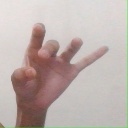
अक्षर: ओ